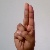
The image shows a hand gesture representing the letter 'U' in Indian Sign Language.